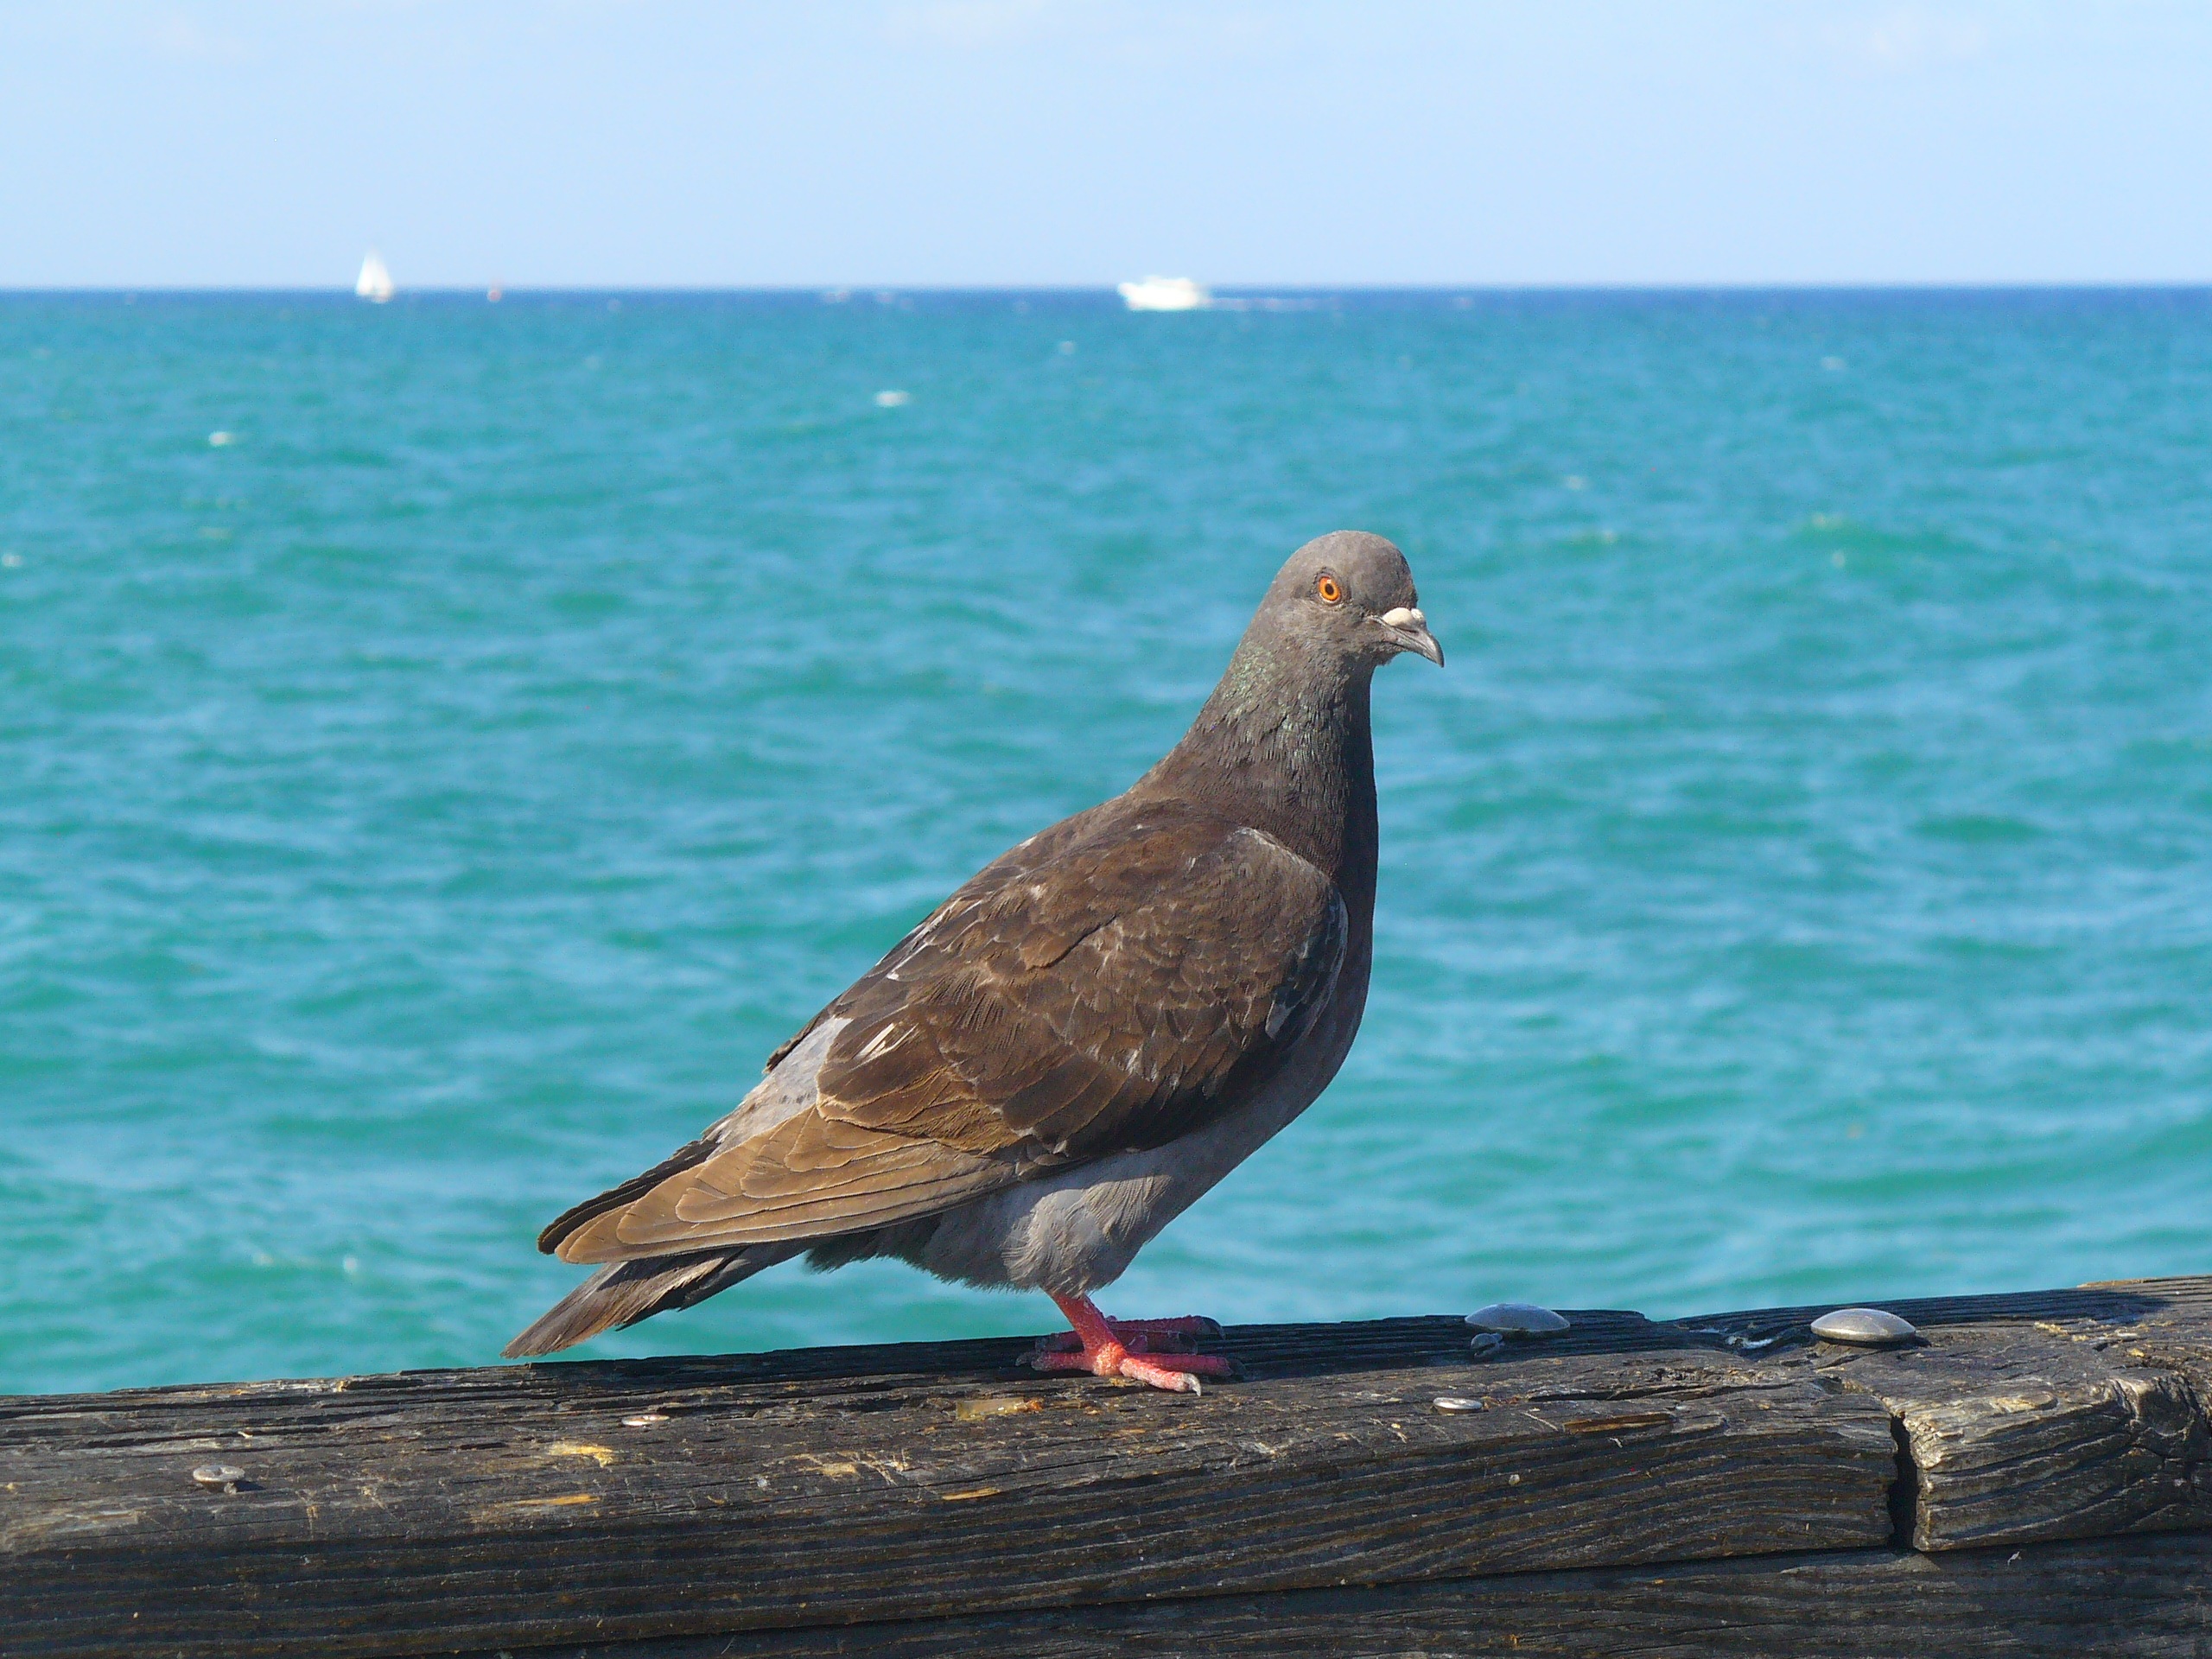
beach, sea, coast, water, ocean, bird, sky, view, animal, pier, seabird, vacation, travel, wildlife, beak, harbor, blue, fauna, pigeon, dove, vertebrate